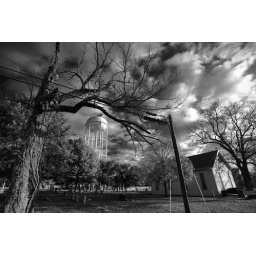
The Harg water tower and Bible Baptist Church on an October morning outside of Columbia Missouri in Boone County.